Phillip Island Grand Prix Circuit

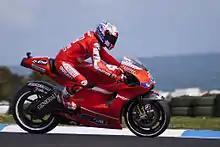
Casey Stoner in action at the 2010 Australian motorcycle Grand Prix at the Phillip Island Grand Prix Circuit.

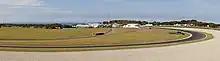
Phillip Island Grand Prix Circuit Panorama showing turn 12 heading on to the 900m Gardner Straight

In the early 1990s, Phillip Island was used during the Australian summer for pre-season testing by various World Sportscar Championship teams and some Japanese Formula 3000 teams (who generally found travelling to Australia was actually cheaper than paying some $5,000 per hour to hire the Honda owned Suzuka Circuit in Japan). While no official lap times were published, television commentator and race driver Neil Crompton reported in 1990 that the Nissan Motorsports International team with drivers Julian Bailey and Mark Blundell driving the Nissan R90C were able to lap the circuit in around 1:18, while a 3.0 Litre Mugen V8-powered Dome F3000 (which Crompton drove) was able to record similar lap times. At the time the fastest Australian cars that raced at Phillip Island were the 3.8 Litre V6-powered Formula Holdens, which were approximately 10 seconds per lap slower.